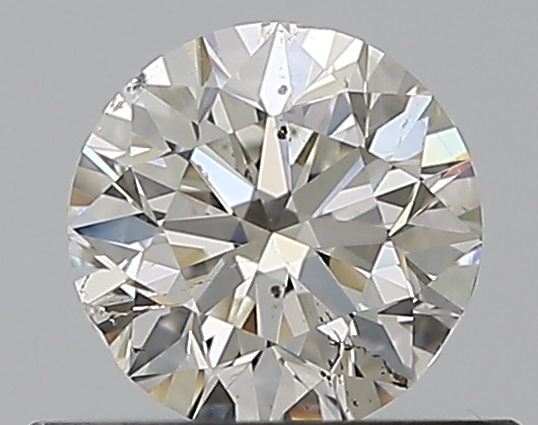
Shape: round
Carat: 0.5
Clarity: SI1
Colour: H
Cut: VG
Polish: VG
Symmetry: VG
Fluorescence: F
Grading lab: GIA
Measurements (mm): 4.94 x 4.97 x 3.2